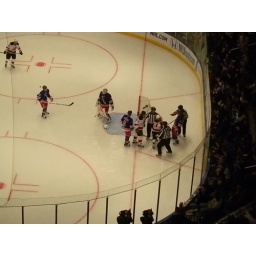
Devils defeated by Rangers 3-1 - fun in the box seats